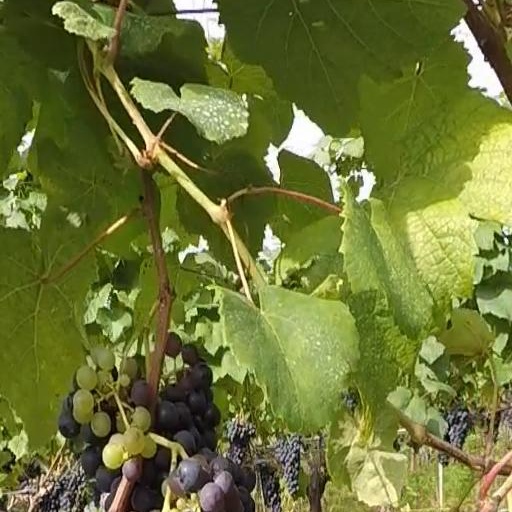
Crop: grape